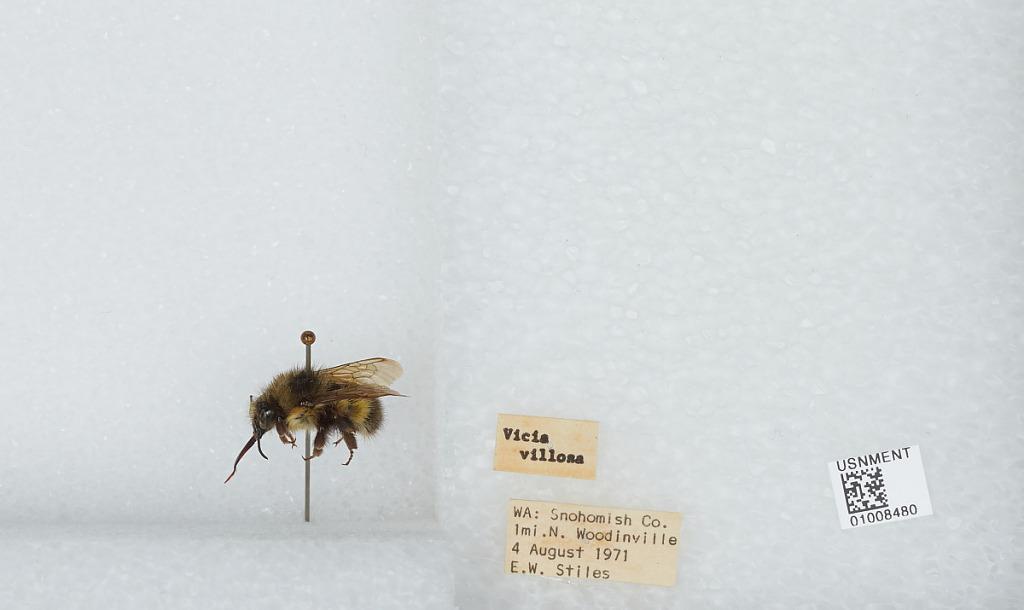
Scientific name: Bombus (Pyrobombus) flavifrons Cresson
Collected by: E. Stiles
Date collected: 1971-8-4
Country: United States
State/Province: Washington
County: Snohomish
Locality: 1 mile north of Woodinville
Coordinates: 47.7808, -122.148